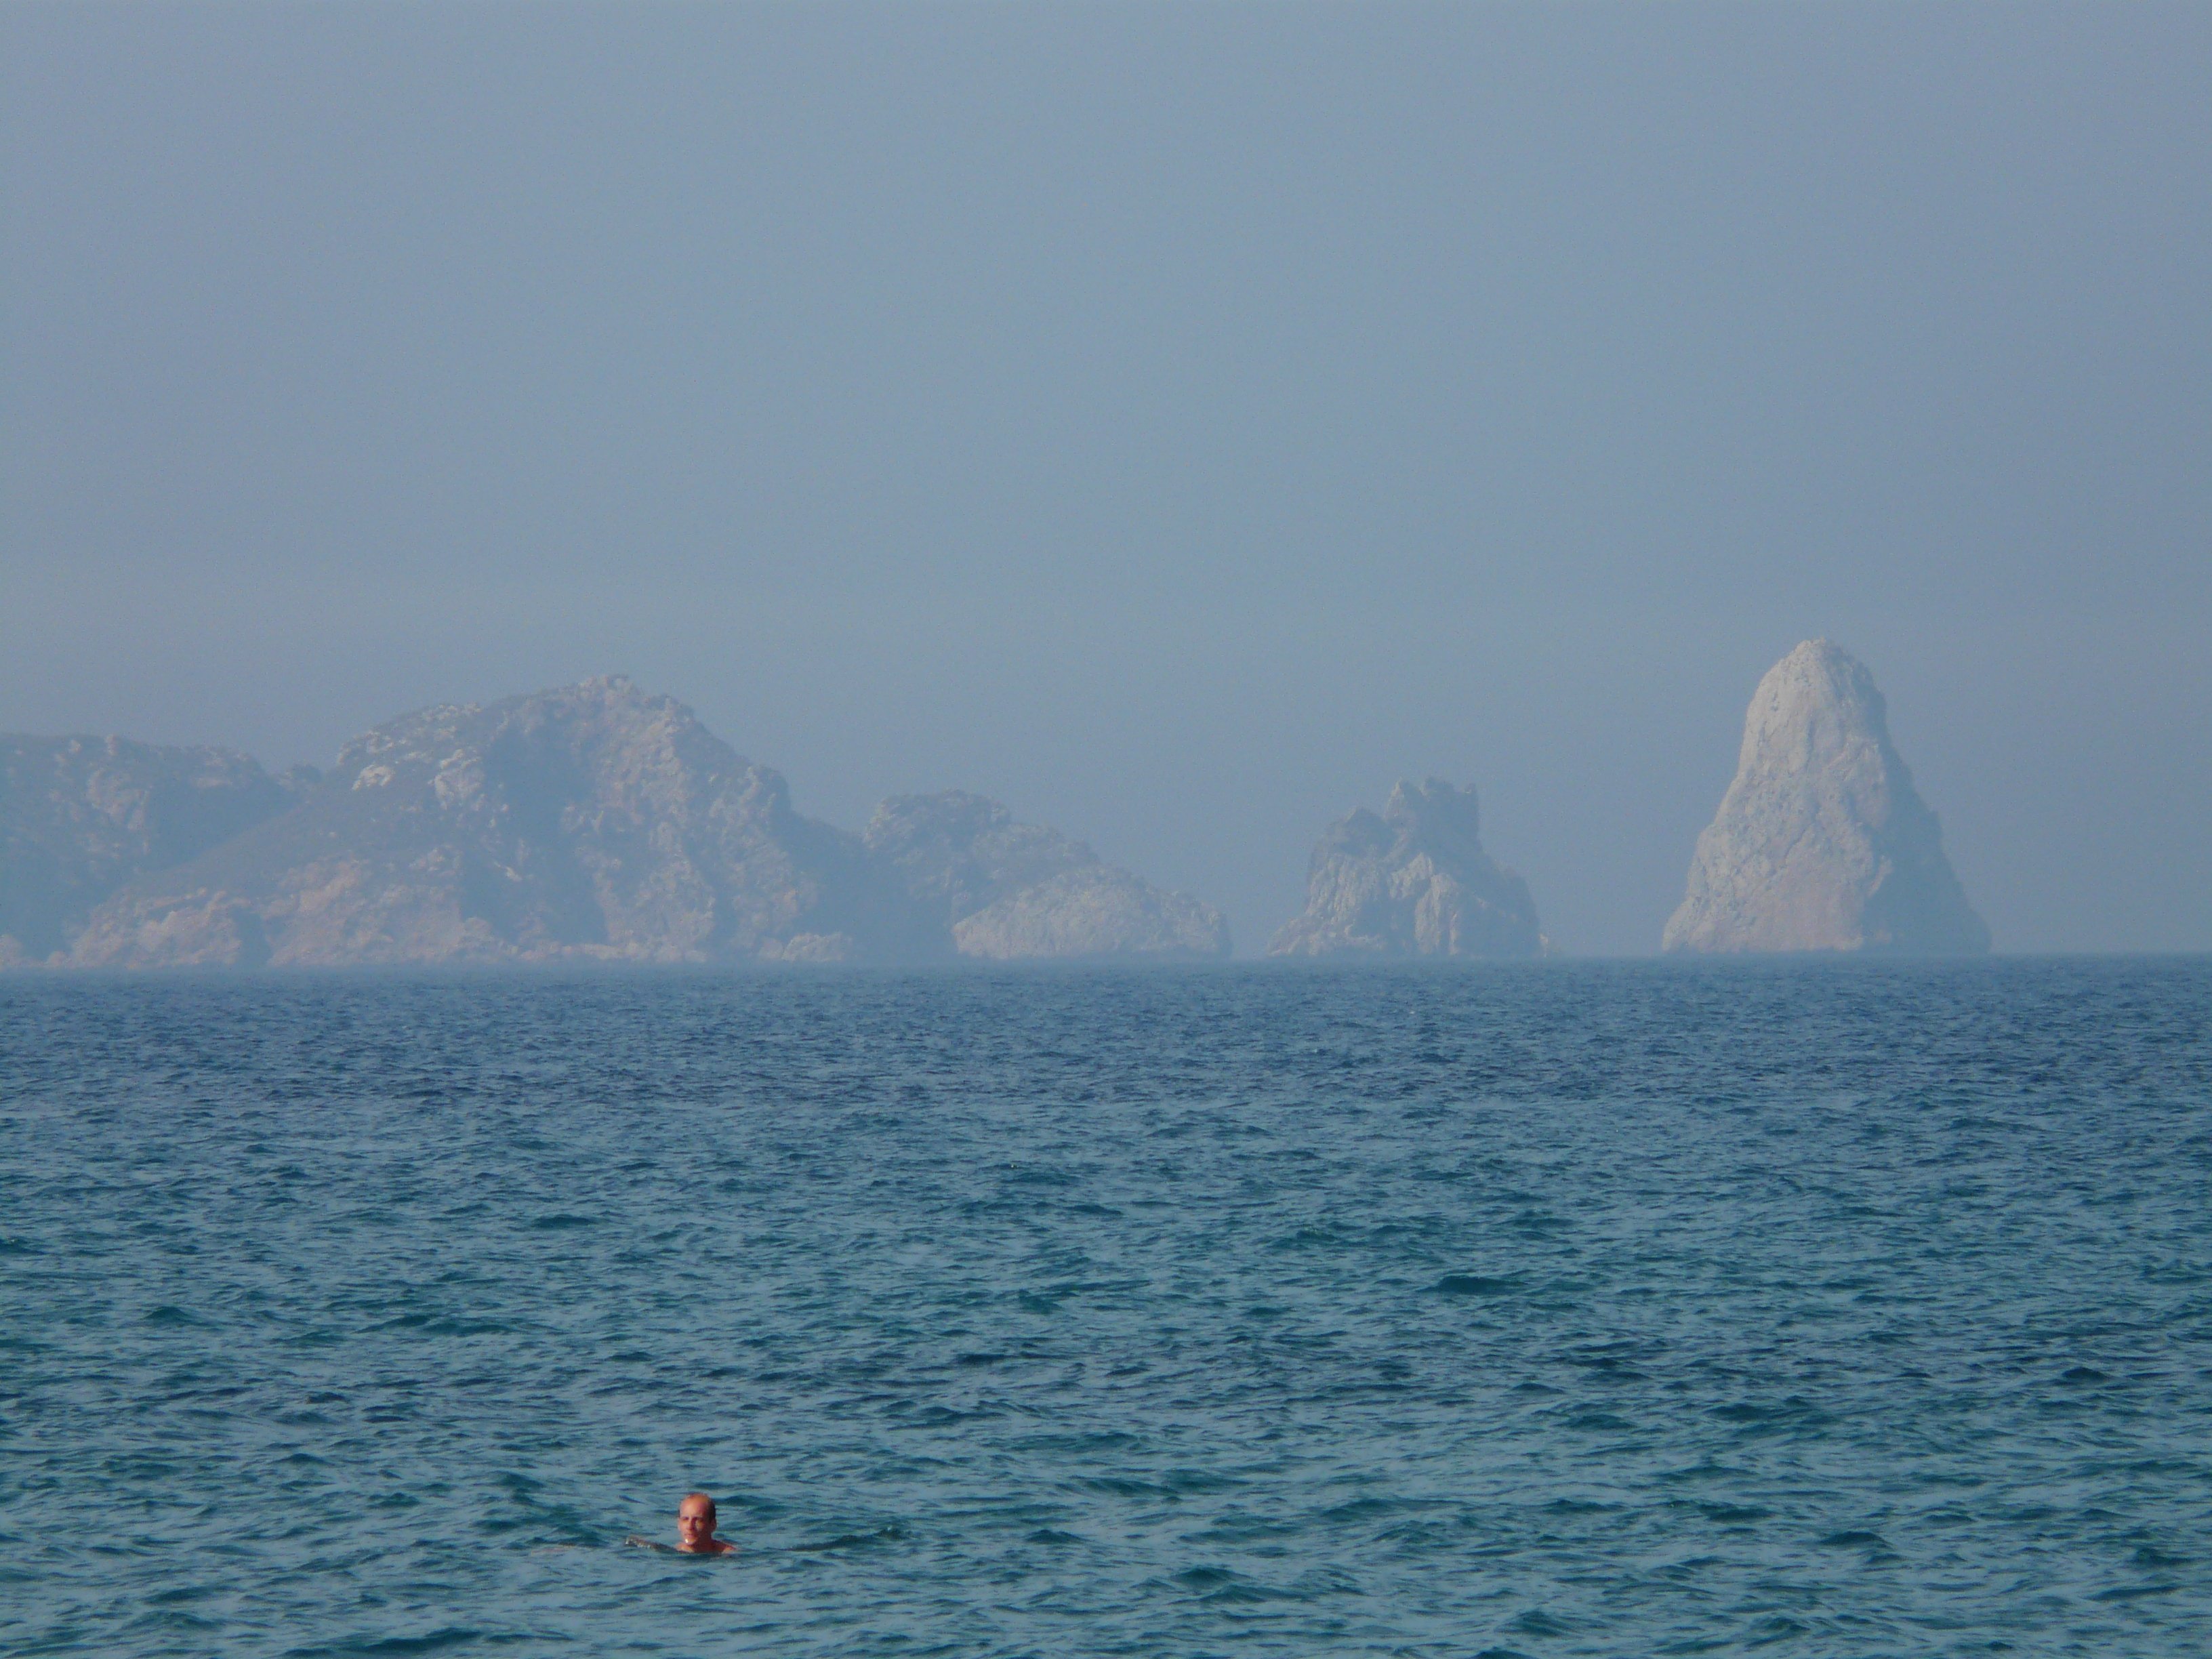
man, sea, coast, rock, ocean, horizon, swim, ice, mediterranean, vehicle, sailing, bay, island, human, fjord, arctic, iceberg, swimmer, spain, catalonia, cape, arctic ocean, costa brava, atmospheric phenomenon, sea ice, illes medes, medas, island group, l estartit, karst islands